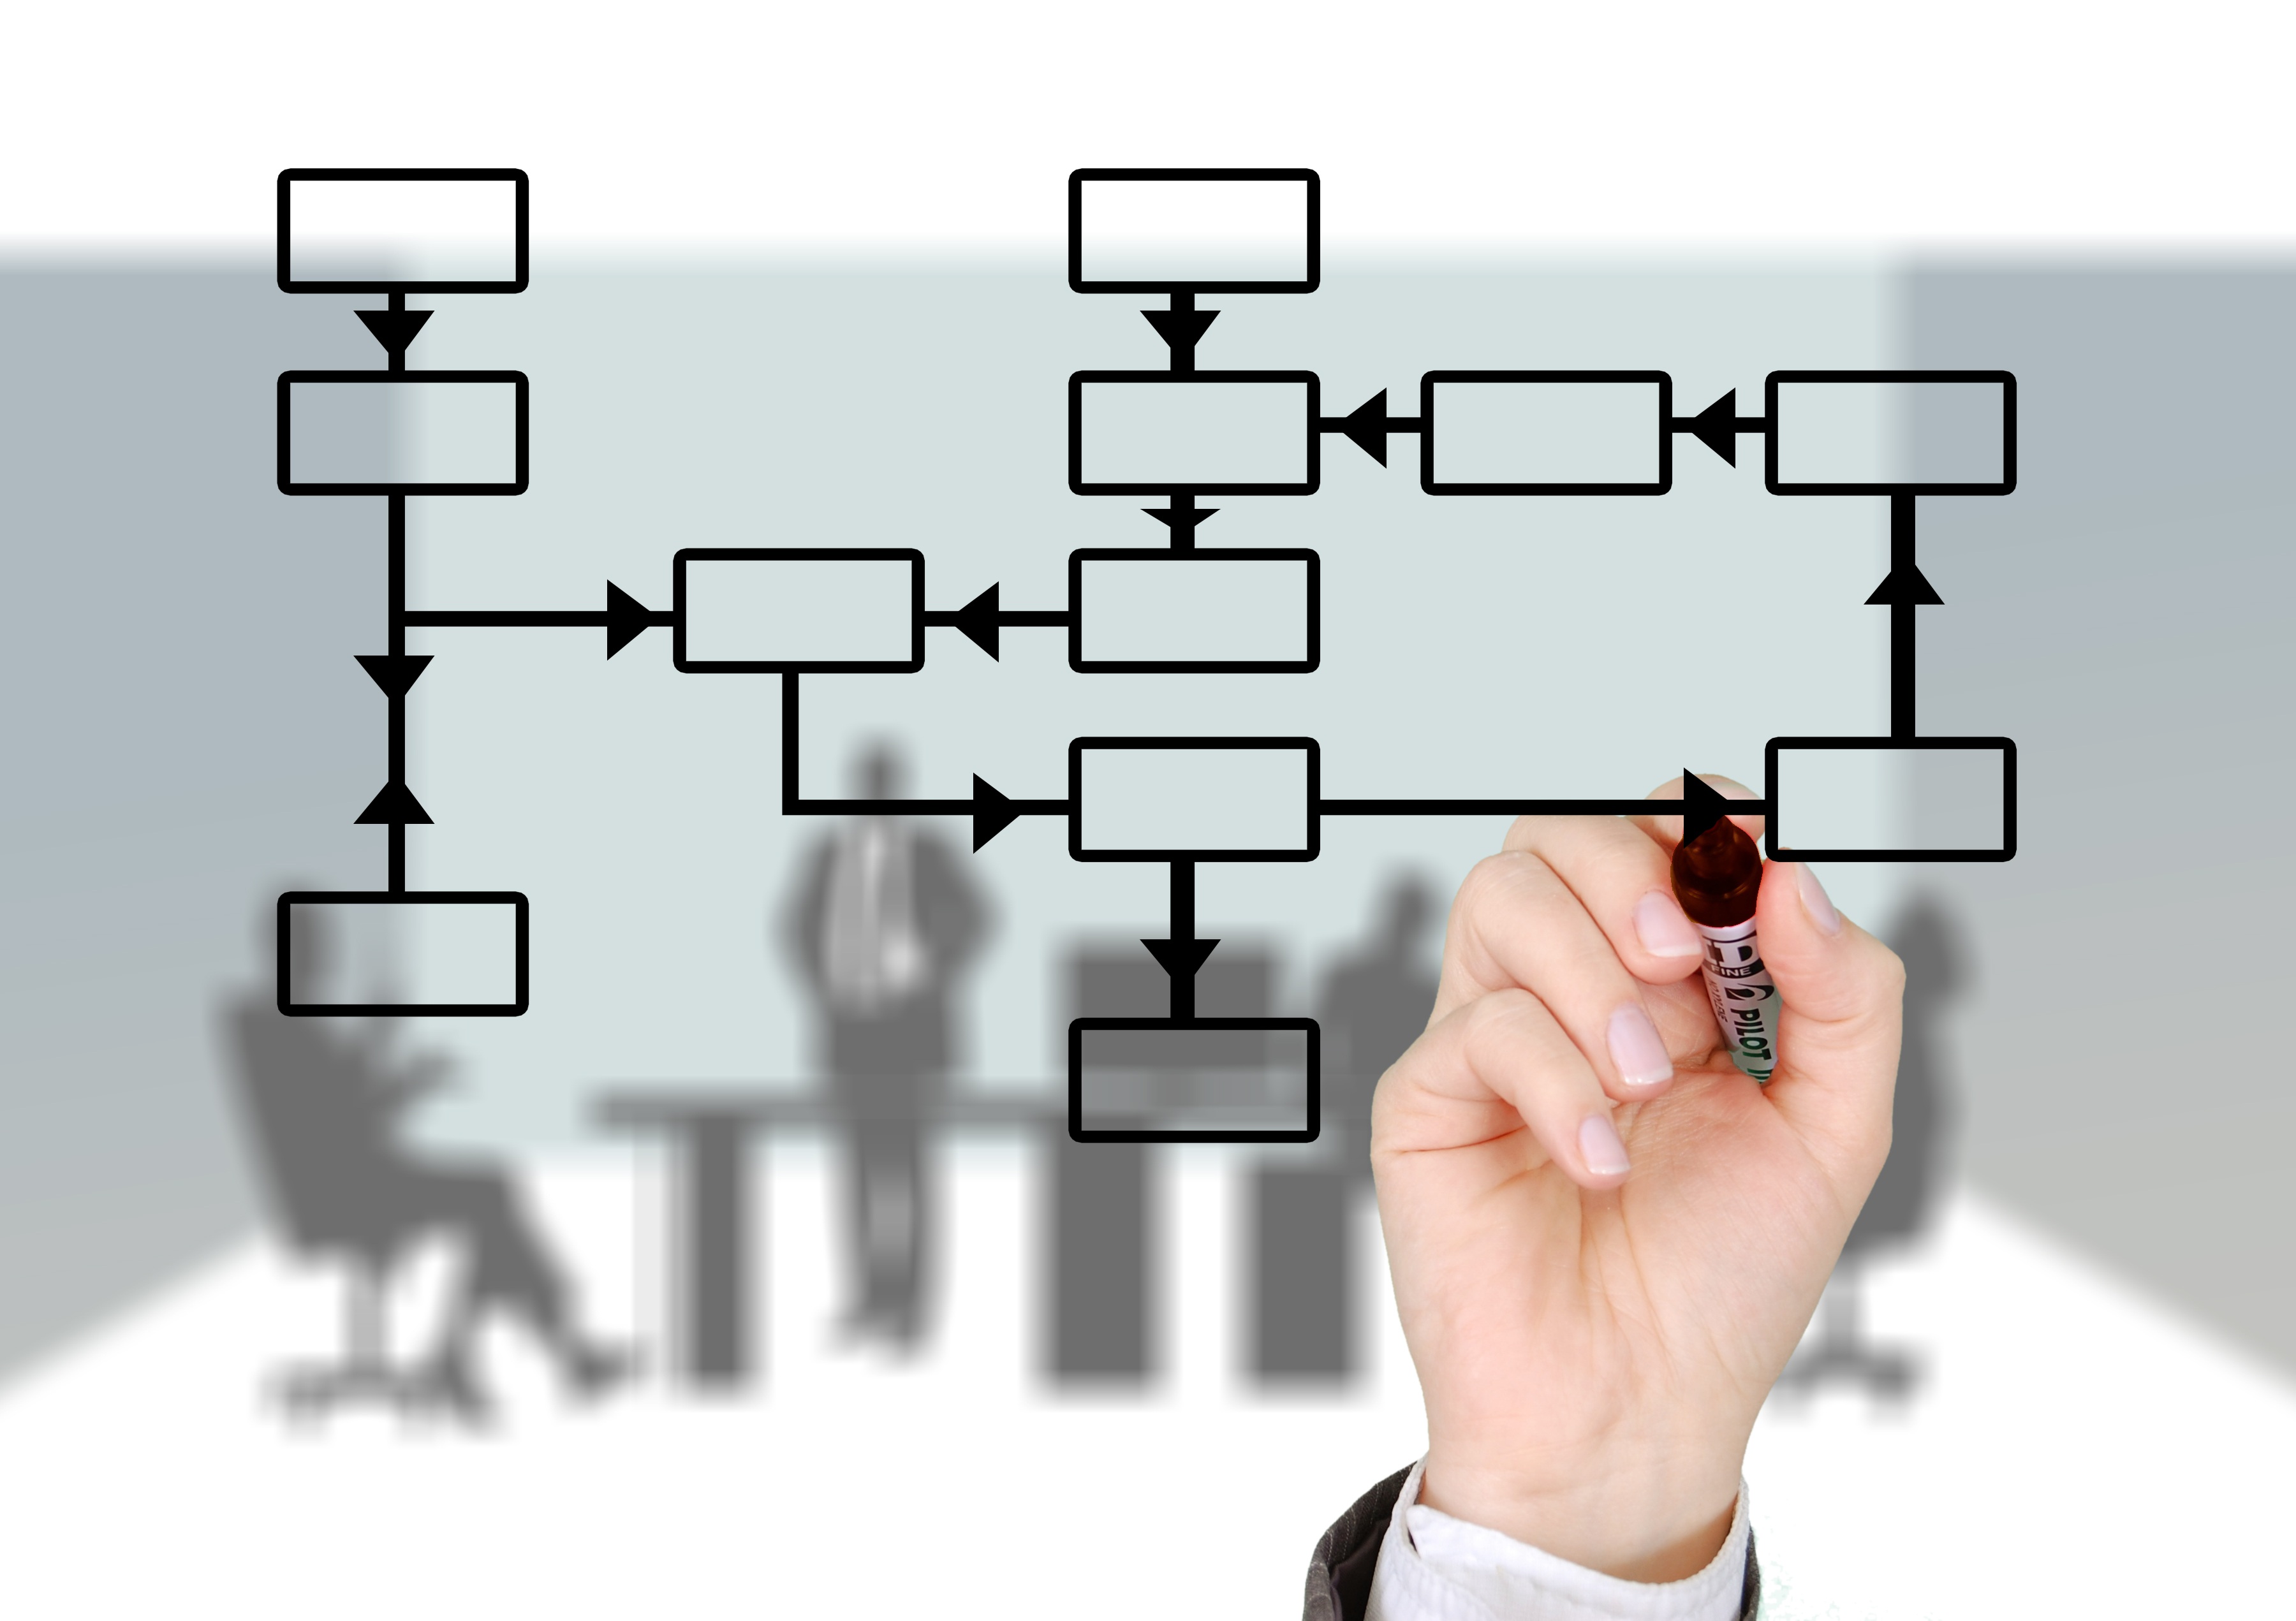
writing, hand, glass, finger, training, brand, font, diagram, can, marker, control, mark, school, presentation, leave, skills, career, logistics, knowledge, pedagogy, mediation, organization chart, business administration, work organization, information logistics, work process, flow of information, production planning, organizational structure, information management, business informatics